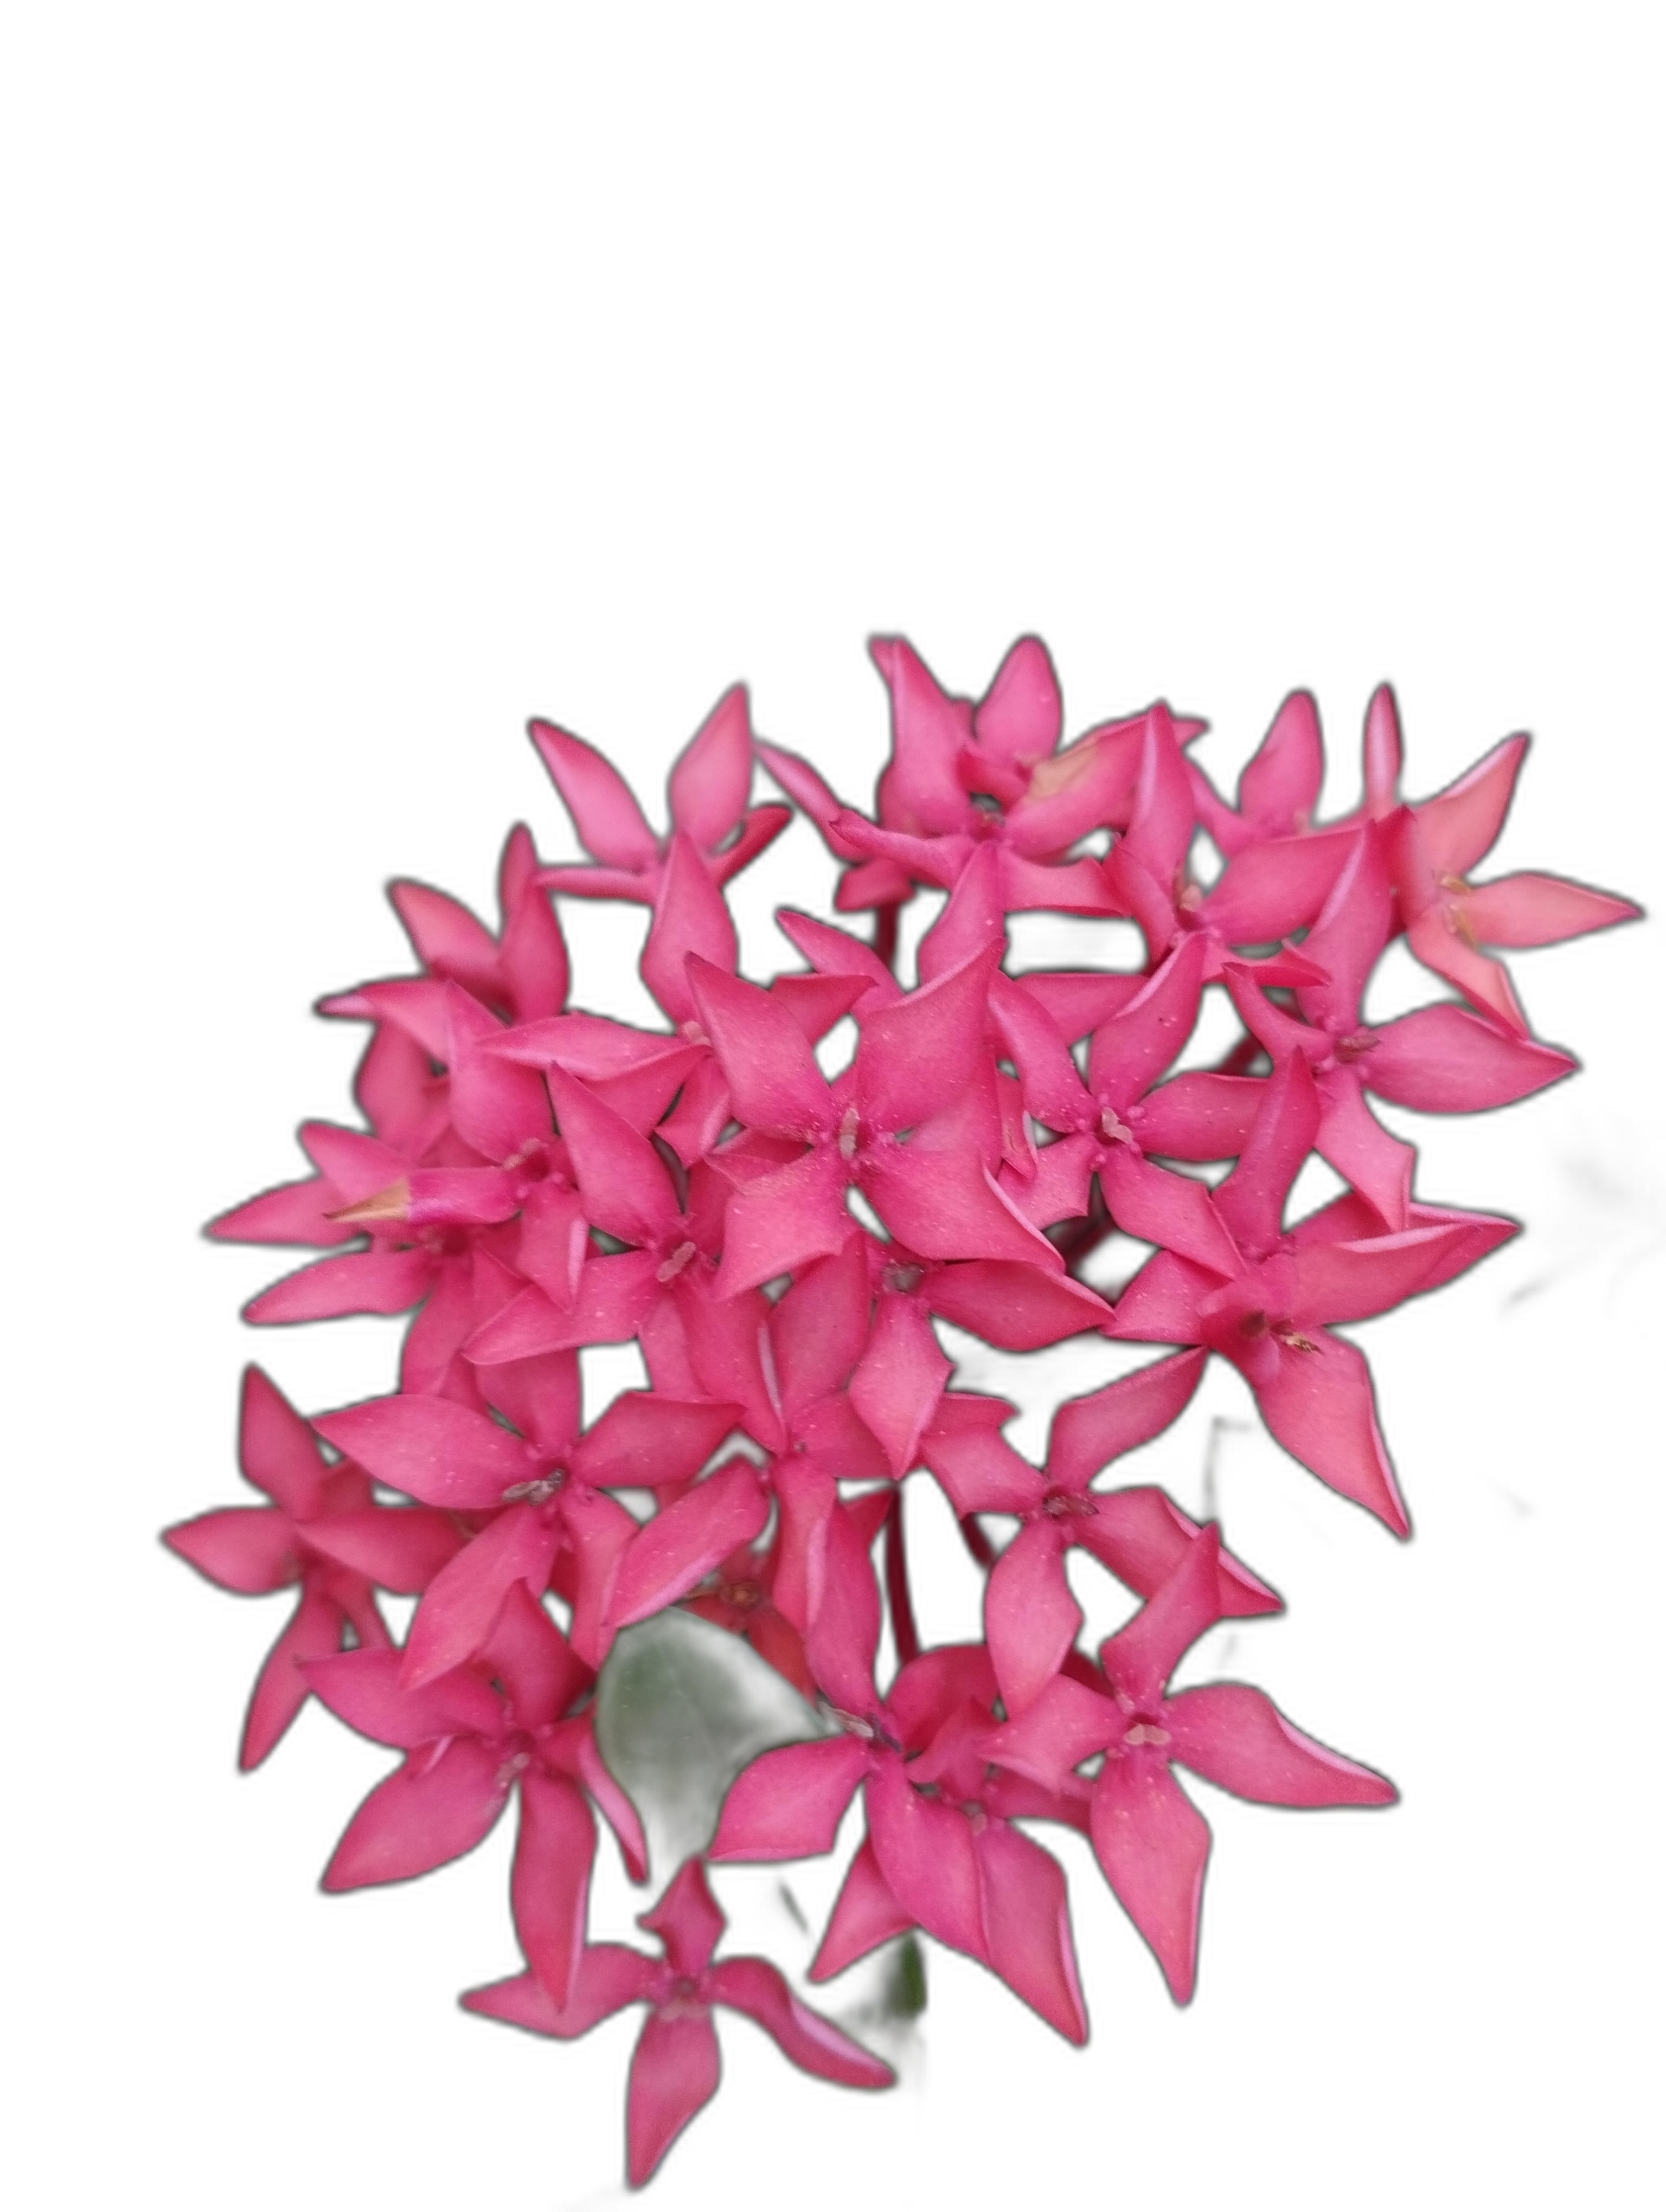
Label: Jungle geranium